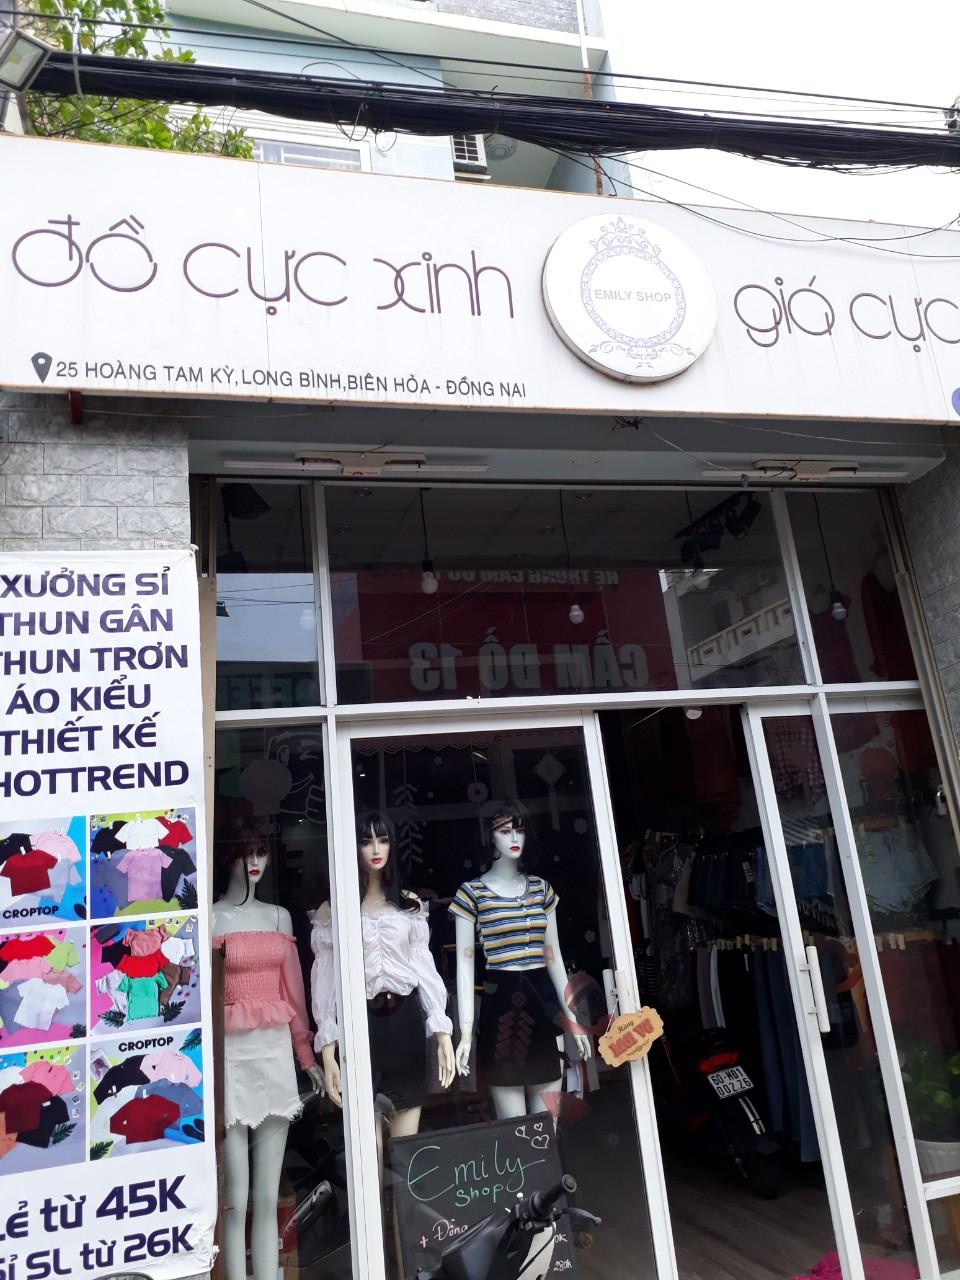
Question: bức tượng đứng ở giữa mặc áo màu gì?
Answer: màu trắng